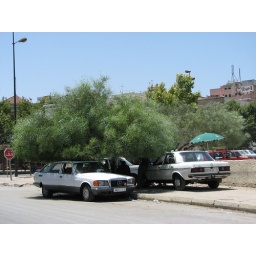
Three grand taxis and their drivers congretate under a tree near the Fez train station and white taxi stand.